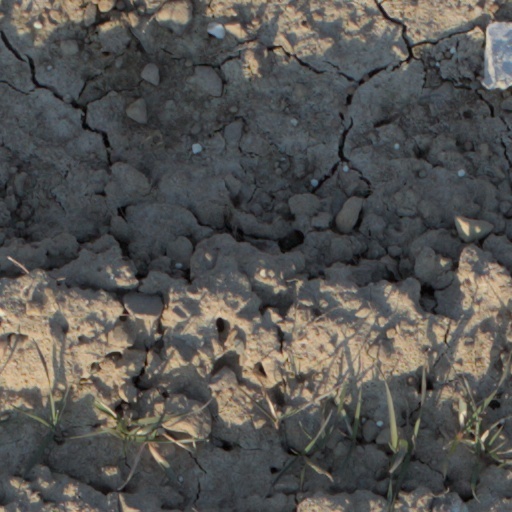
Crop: wheat